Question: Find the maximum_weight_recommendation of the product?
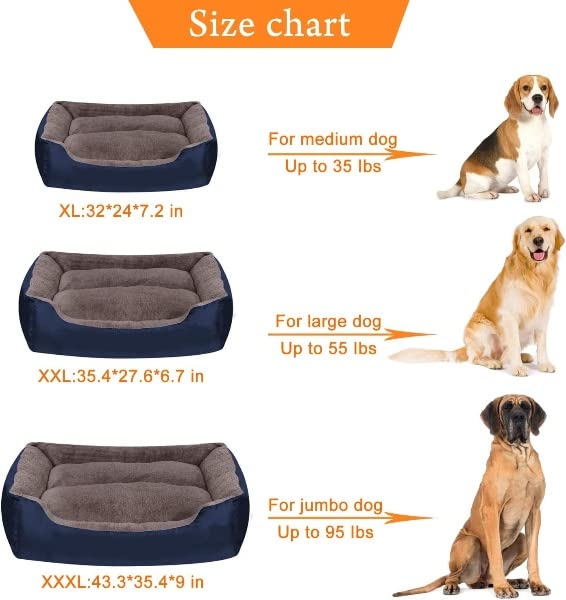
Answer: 95 pound